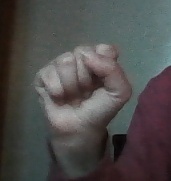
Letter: saad